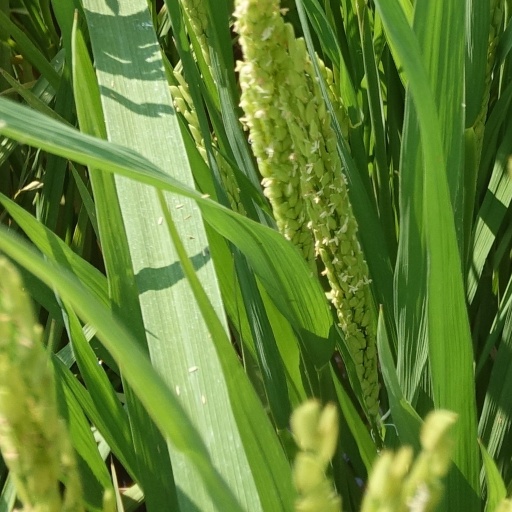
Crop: rice